Answer in natural language. Is beige armchair with rounded arms in front of brown wooden desk? Choose between the following options: yes or no
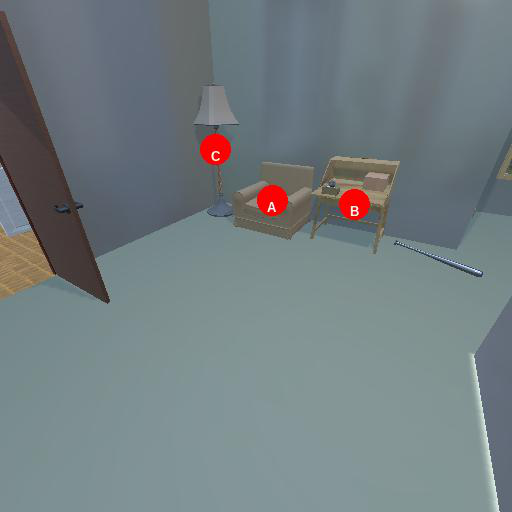
<answer>no</answer>